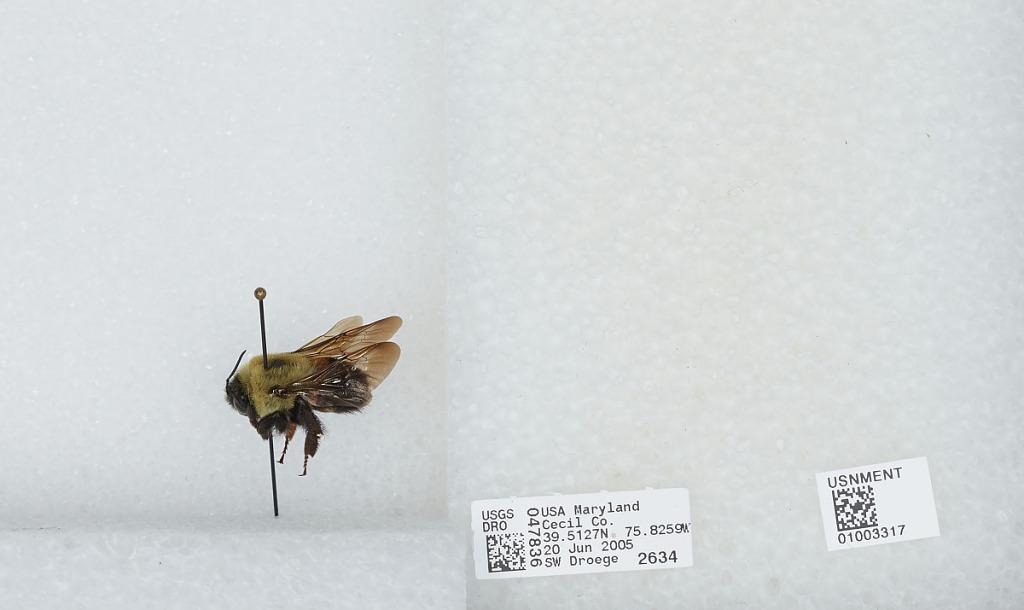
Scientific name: Bombus (Separatobombus) griseocollis (De Geer)
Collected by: S. Droege
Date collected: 2005-6-20
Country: United States
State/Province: Maryland
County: Cecil
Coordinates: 39.5128, -75.8258